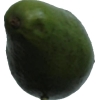
Label: green_avocado